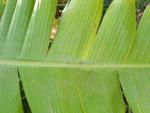
Label: xamthomonas